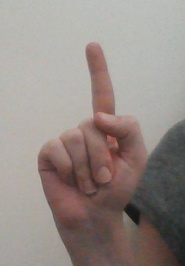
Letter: bb